I Know Why (And So Do You)

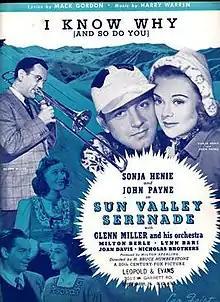
1941 sheet music cover featuring Glenn Miller, Leo Feist, New York.

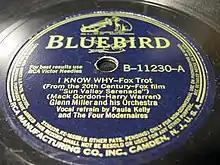
1941 78 single release by Glenn Miller and His Orchestra, RCA Bluebird B-11230-A.

"I Know Why (And So Do You)" is a 1941 song recorded by Glenn Miller and His Orchestra. The song appeared in the 20th Century Fox movie "Sun Valley Serenade". The song was also released as an RCA Bluebird 78 single.